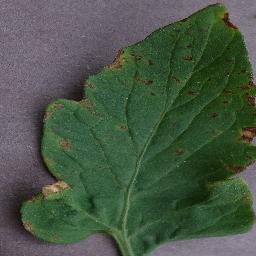
Label: Tomato___Bacterial_spot